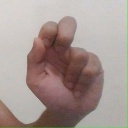
अक्षर: ढ